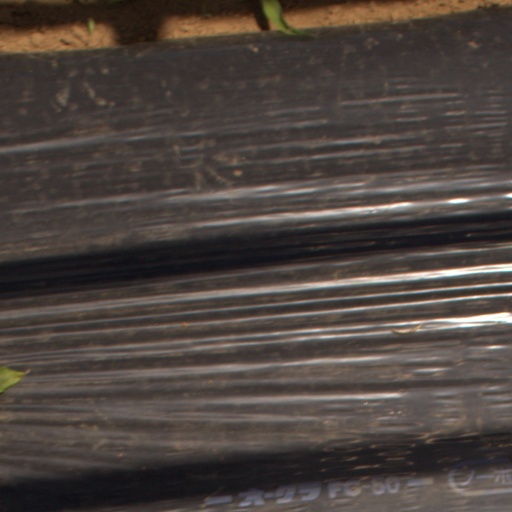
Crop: Jerusalem artichoke